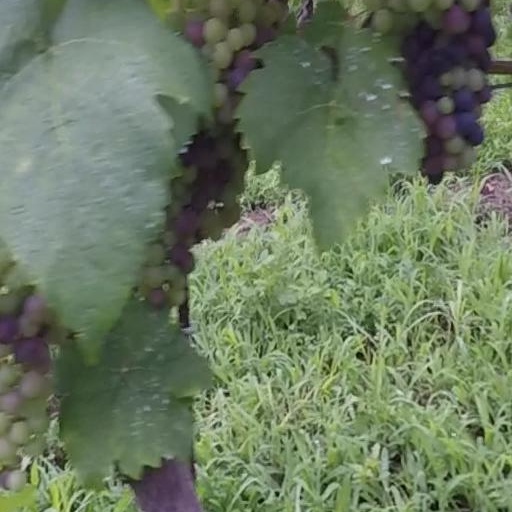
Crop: grape